Adelaide United FC

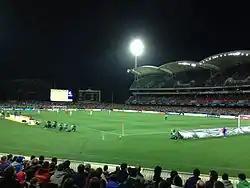
Adelaide United playing against Málaga in a friendly in 2014.

On 30 April 2013, Josep Gombau signed a two-season deal as coach, arriving at the club in July 2013. In the winter transfer window, Gombau was quick to add Spanish flavour into the squad. His first two signings were compatriots and Barcelona youth products Sergio Cirio and Isaías Sánchez. Gombau also brought his long-time assistant coach Pau Marti to work alongside existing assistant coach Michael Valkanis. He also added other players including Tarek Elrich and Steven Lustica, Michael Zullo for a season-long loan and Brent McGrath as a four-week injury replacement player. Awer Mabil and Jordan Elsey were also promoted from the youth system, each rewarded with two-year contracts. Sergio van Dijk was transferred to Persib Bandung and Dario Vidošić to Sion for a reported $700,000 transfer fee.